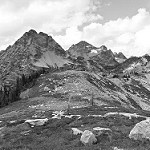
Label: B & W